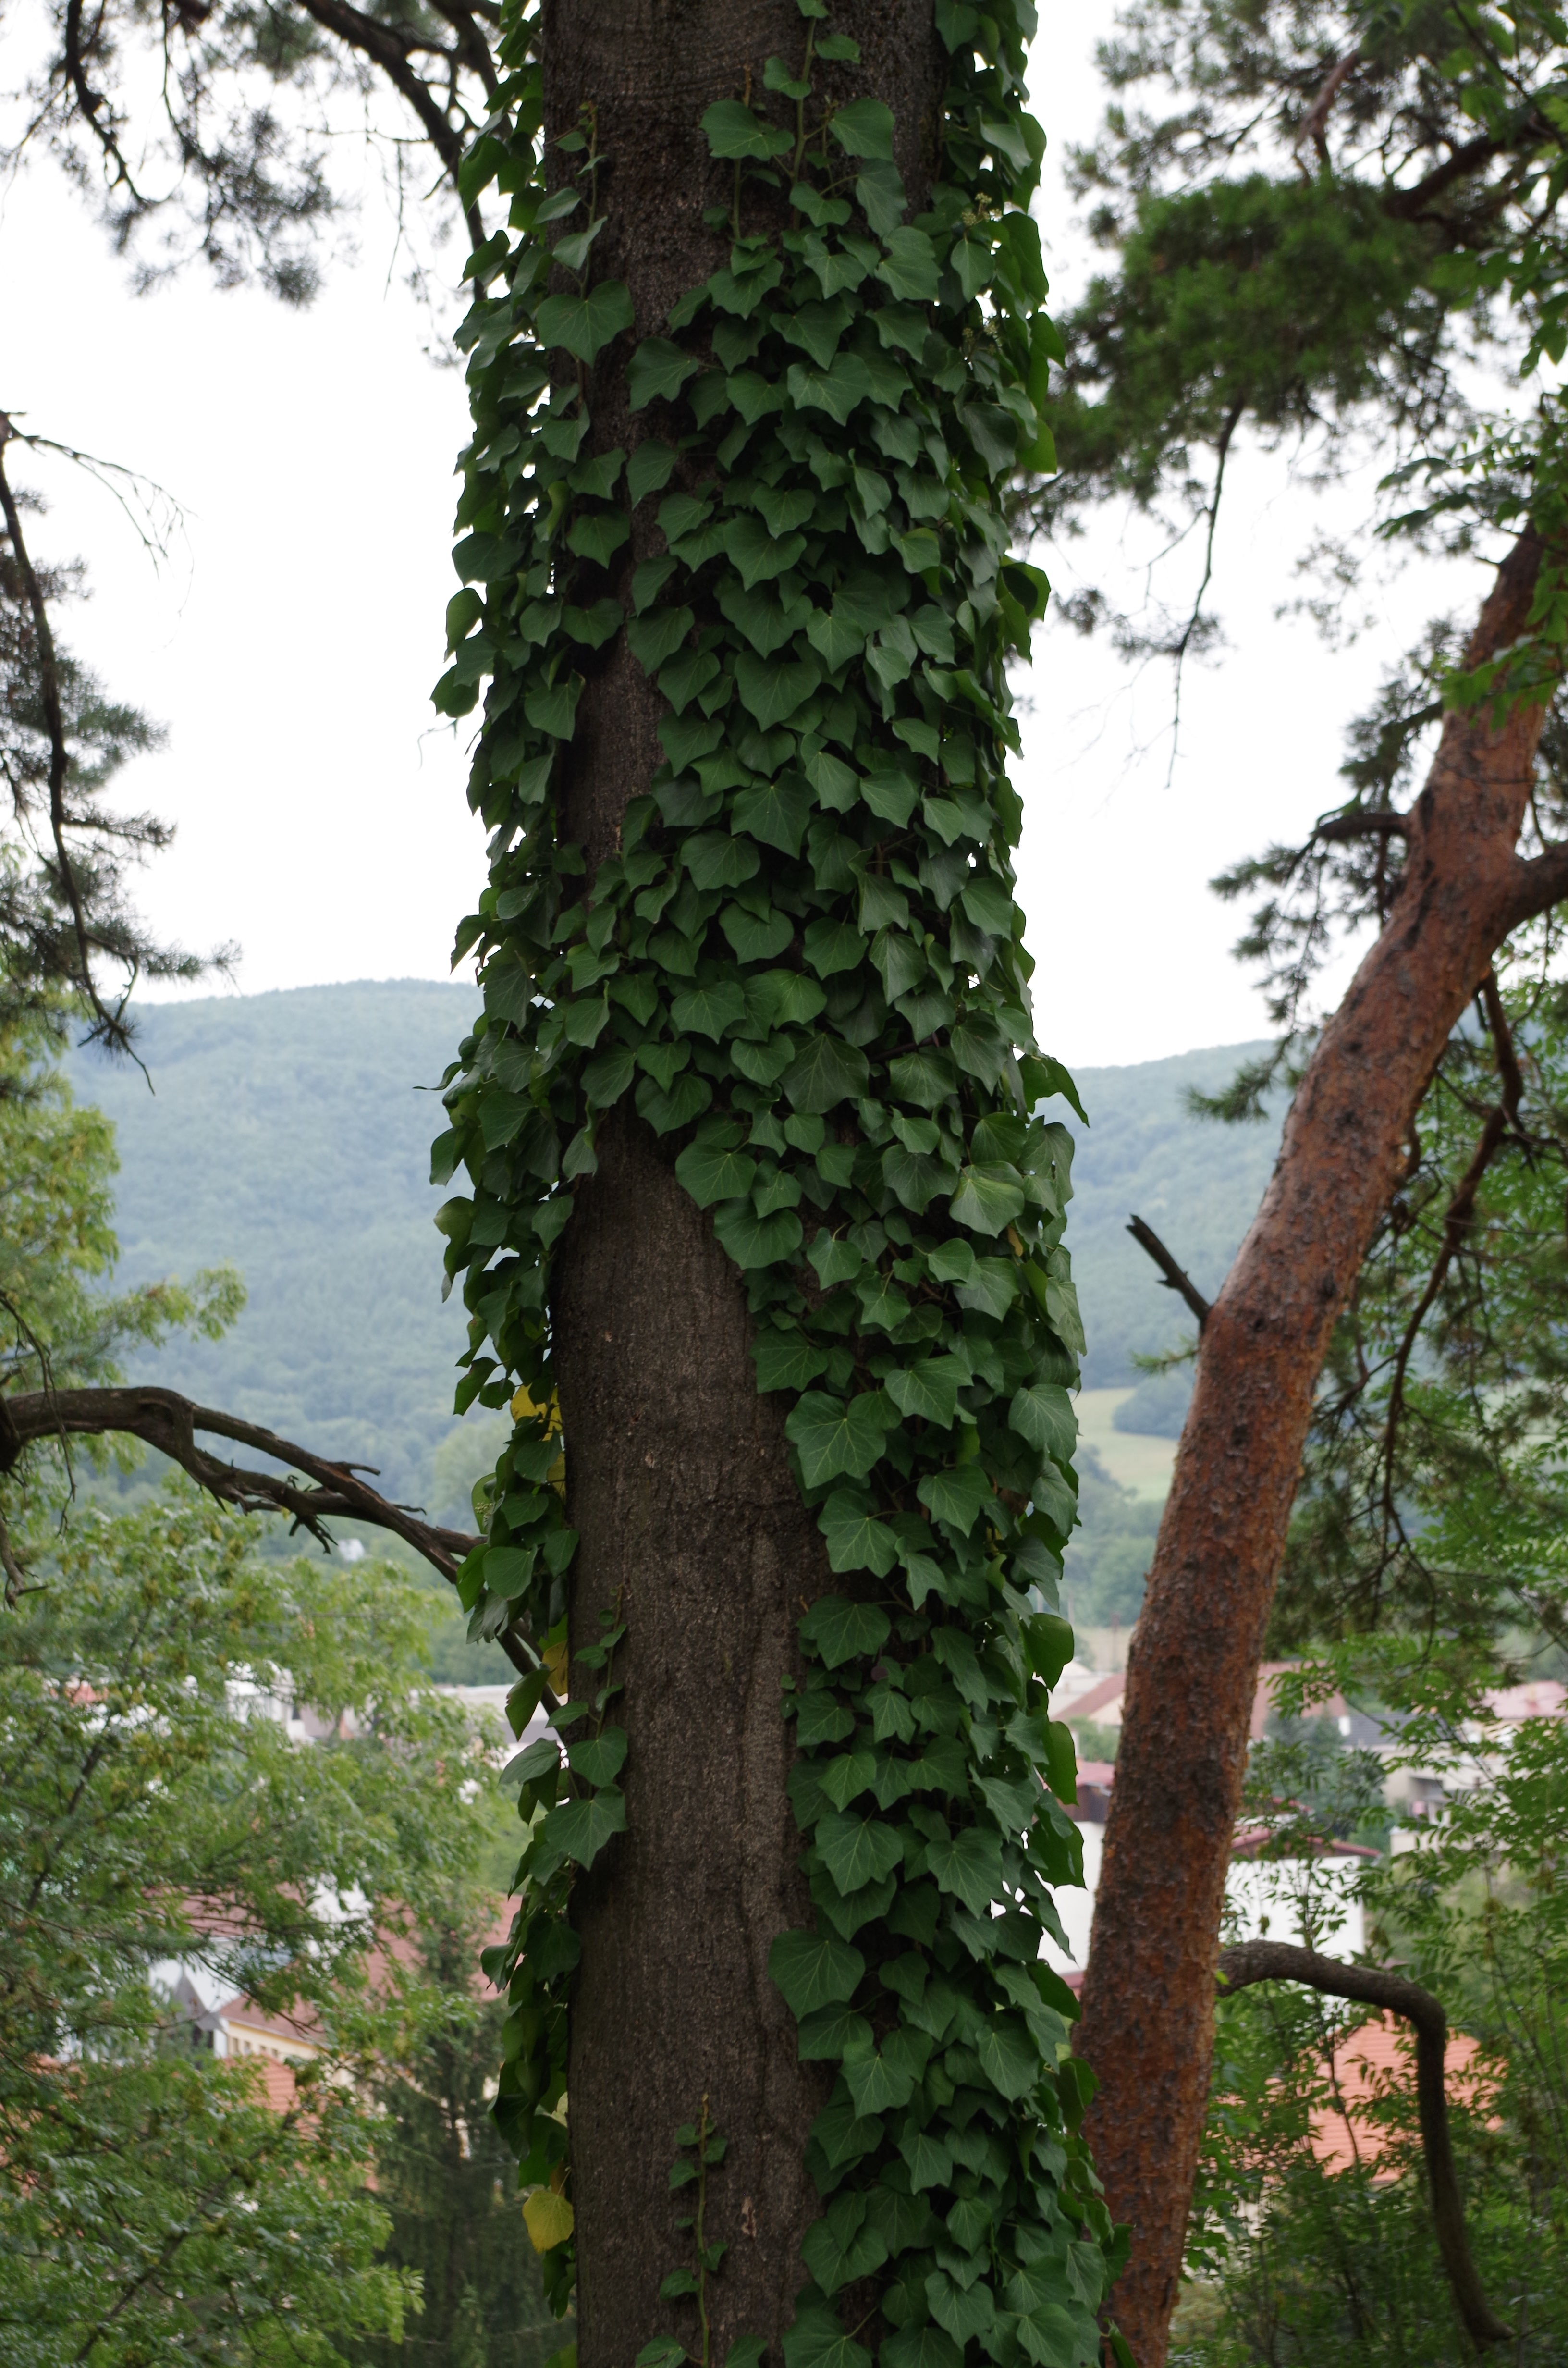
tree, forest, plant, flower, trunk, overgrown, jungle, produce, ivy, botany, fir, flora, crawl, spruce, rainforest, flowering plant, biome, plant stem, woody plant, temperate coniferous forest, land plant, arecales